Unisys 2200 Series system architecture

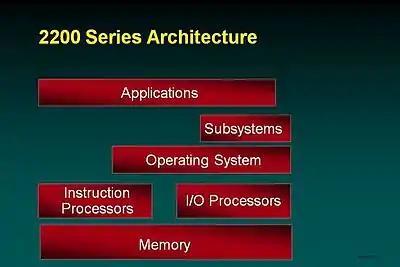

The figure shows a high-level architecture of the OS 2200 system identifying major hardware and software components. The majority of the Unisys software is included in the subsystems and applications area of the model. For example, the database managers are subsystems and the compilers are applications.